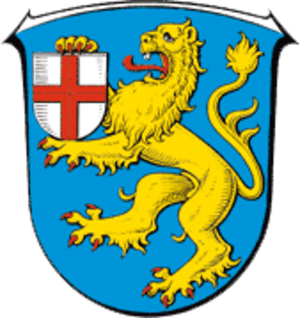
Taunusstein est une ville de Hesse, située dans l'Arrondissement de Rheingau-Taunus, dans le district de Darmstadt.